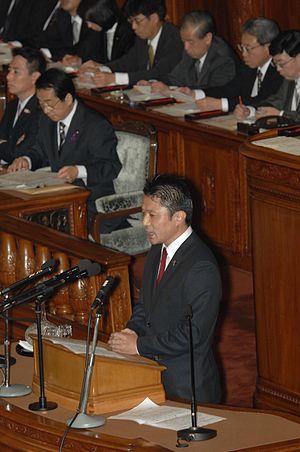
Cette liste des députés de la 48ᵉ législature de la Chambre des représentants du Japon indique les « représentants » ou « député » élus à la Chambre des représentants du Japon à la suite des élections législatives japonaises de 2017.